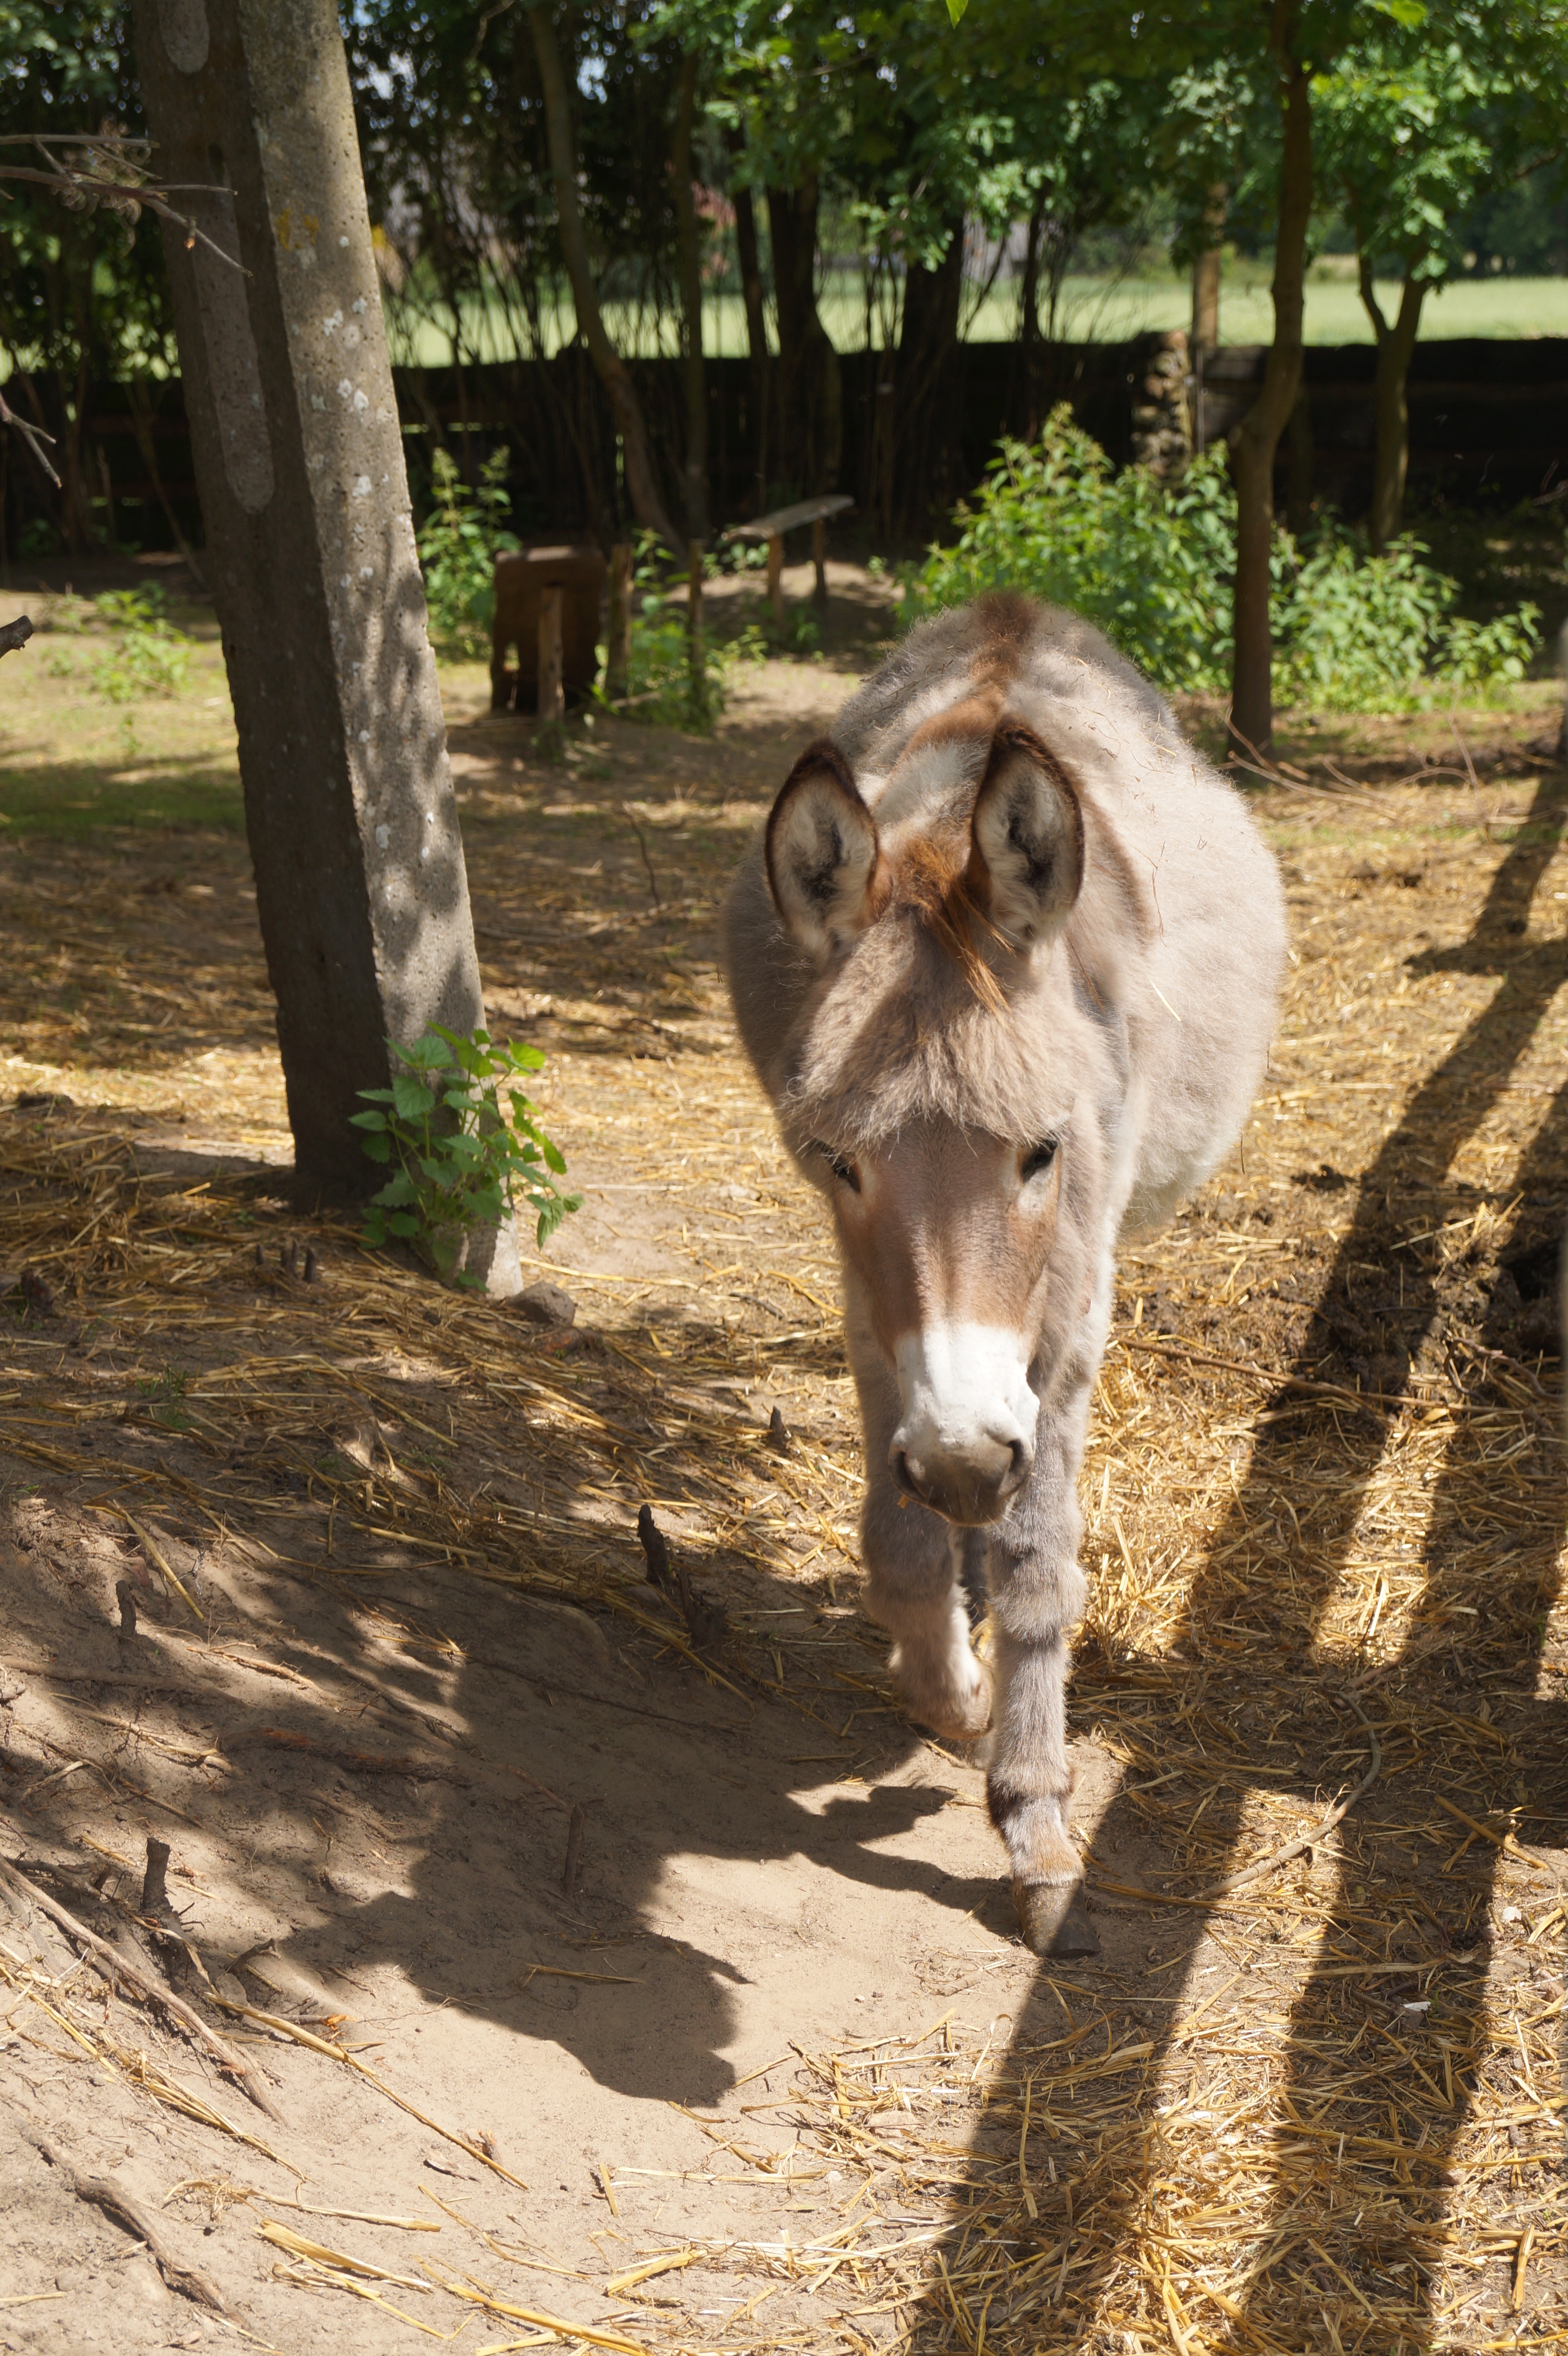
nature, farm, countryside, animal, wildlife, zoo, mammal, fauna, donkey, horse like mammal